Unkel station

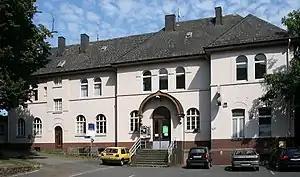
Former Unkel station building

Unkel station is on the East Rhine Railway and is the only station in the town of Unkel in the German state of Rhineland-Palatinate. It was built in 1870. The station has three platform tracks on two platforms. The regional rail services are organised by the Verkehrsverbund Rhein-Mosel (Rhine-Moselle transport association, VRM) and the Verkehrsverbund Rhein-Sieg (Rhine-Sieg transport association, VRS). The station is classified by Deutsche Bahn as a category 5 station.